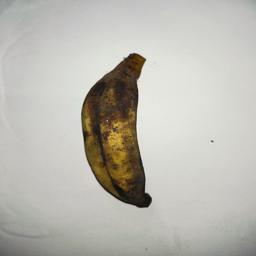
Banana variety: Bangla Kola